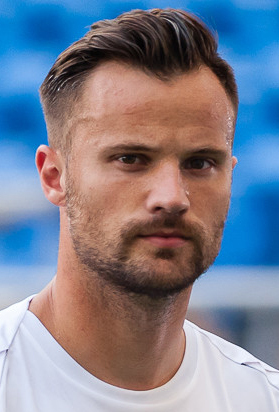
คาริส เซเฟรอวิช

| name = คาริส เซเฟรอวิช
| image = Haris Seferović 2018 (cropped).jpg
| caption = เซเฟรอวิชกับฟุตบอลทีมชาติสวิตเซอร์แลนด์|สวิตเซอร์แลนด์ในฟุตบอลโลก 2018
| fullname = คาริส เซเฟรอวิช
| birth_place = ซืร์ซี รัฐลูเซิร์น สวิตเซอร์แลนด์
| height = 1.89 เมตร
| position = กองหน้า|สไตรเกอร์
| currentclub = สโมสรฟุตบอลอัลวัศล์|อัลวัศล์
| clubnumber = 8
| youthyears1 = 1999–2004
| youthclubs1 = Sursee
| youthyears2 = 2004–2007
| youthclubs2 = FC Luzern|ลูเซิร์น
| youthyears3 = 2007–2009
| youthclubs3 = กราสฮอปเปอร์คลับซูริก|กราสฮอปเปอร์
| years1 = 2009–2010
| clubs1 = กราสฮอปเปอร์คลับซูริก|กราสฮอปเปอร์
| caps1 = 3
| goals1 = 0
| years2 = 2010–2013
| clubs2 = สโมสรฟุตบอลฟีออเรนตีนา|ฟีออเรนตีนา
| caps2 = 8
| goals2 = 0
| years3 = 2011–2012
| clubs3 = → (loan)
| caps3 = 10
| goals3 = 2
| years4 = 2012
| clubs4 = → อูนีโอเนสปอร์ตีวาเลชเช|เลชเช (ยืม)
| caps4 = 5
| goals4 = 0
| years5 = 2013
| clubs5 = → โนวารากัลโช|โนวารา (ยืม)
| caps5 = 18
| goals5 = 10
| years6 = 2013–2014
| clubs6 = เรอัลโซซิเอดัด
| caps6 = 24
| goals6 = 2
| years7 = 2014–2017
| clubs7 = ไอน์ทรัคท์ฟรังค์ฟวร์ท
| caps7 = 86
| goals7 = 16
| years8 = 2017–
| clubs8 = สปอร์ลิชบัวอีไบฟีกา|ไบฟีกา
| caps8 = 120
| goals8 = 57
| years9 = 2022–2023
| clubs9 = → กาลาทาซาไรสปอร์คูลือบือ (ฟุตบอล)|กาลาทาซาไร (ยืม)
| caps9 = 10
| goals9 = 0
| years10 = 2023
| clubs10 = → เซลตาเดบิโก (ยืม)
| caps10 = 18
| goals10 = 3
| years11 = 2023–
| clubs11 = สโมสรฟุตบอลอัลวัศล์|อัลวัศล์
| caps11 = 9
| goals11 = 5
| nationalyears1 = 2007–2010
| nationalteam1 = สวิตเซอร์แลนด์ รุ่นอายุไม่เกิน 17 ปี
| nationalcaps1 = 11
| nationalgoals1 = 9
| nationalyears2 = 2010–2011
| nationalteam2 = สวิตเซอร์แลนด์ รุ่นอายุไม่เกิน 19 ปี
| nationalcaps2 = 12
| nationalgoals2 = 8
| nationalyears3 = 2011–2012
| nationalteam3 = สวิตเซอร์แลนด์ รุ่นอายุไม่เกิน 21 ปี
| nationalcaps3 = 11
| nationalgoals3 = 3
| nationalyears4 = 2013–
| nationalteam4 = ฟุตบอลทีมชาติสวิตเซอร์แลนด์|สวิตเซอร์แลนด์
| nationalcaps4 = 93
| nationalgoals4 = 25
medalCountry|
คาริส เซเฟรอวิช (เกิดวันที่ 22 กุมภาพันธ์ ค.ศ. 1992) เป็นนักฟุตบอลชาวสวิสผู้เล่นในตำแหน่งกองหน้าให้กับสปอร์ลิชบัวอีไบฟีกา|ไบฟีกาในโปรตุเกสและฟุตบอลทีมชาติสวิตเซอร์แลนด์|ทีมชาติสวิตเซอร์แลนด์
เซเฟรอวิชลงเล่นระดับอาชีพครั้งแรกให้กับกราสฮอปเปอร์คลับซูริก|กราสฮอปเปอร์ในเดือนเมษายน ค.ศ. 2009 หลังจากนั้นไม่นาน ในเดือนมกราคม ค.ศ. 2010 เขาได้เซ็นสัญญากับสโมสรฟุตบอลฟีออเรนตีนา|ฟีออเรนตีนาในอิตาลี เขาเคยถูกปล่อยยืมตัวให้กับโนวาราในเซเรียบี ก่อนที่จะย้ายไปเรอัลโซซิเอดัดในสเปนใน ค.ศ. 2013 และในปีถัดมา เขาย้ายไปไอน์ทรัคท์ฟรังค์ฟวร์ทในเยอรมนี เขาอยู่ที่นั่นสามฤดูกาลก่อนที่จะย้ายไปไบฟีกาในโปรตุเกส
เซเฟรอวิชลงเล่นให้กับทีมชาติมาตั้งแต่ ค.ศ. 2013 เขาเป็นตัวแทนของชาติในการแข่งขันฟุตบอลโลก 2014, ฟุตบอลชิงแชมป์แห่งชาติยุโรป 2016 และฟุตบอลโลก 2018 โดยได้ลงเล่นระดับทีมชาติกว่า 60 นัด
== เกียรติประวัติ ==
ไอน์ทรัคท์ฟรังค์ฟวร์ท
* เดเอ็ฟเบ-โพคาล รองชนะเลิศ: เดเอ็ฟเบ-โพคาล ฤดูกาล 2016–17|2016–17
ไบฟีกา
* ปรีไมราลีกา: 2018–19
* Supertaça Cândido de Oliveira: 2017, 2019
สวิตเซอร์แลนด์
* ฟุตบอลโลกเยาวชนอายุไม่เกิน 17 ปี: 2009
รางวัลส่วนตัว
* ผู้ทำประตูสูงสุดในปรีไมราลีกา: 2018–19
* นักฟุตบอลชาวบอสเนีย (รุ่นอายุไม่เกิน 19 ปี) ยอดเยี่ยมแห่งปี: 2009 Seferović oduševljen nagradom
* ผู้เล่นชาวสวิสแห่งปี: 2019
== อ้างอิง ==
== แหล่งข้อมูลอื่น ==
* Profile at Swiss Football League
*
*
*
Navboxes
| title = ทีมชาติสวิตเซอร์แลนด์
| bg = red
| fg = white
| bordercolor = #CC0000
หมวดหมู่:นักฟุตบอลชาวสวิส
หมวดหมู่:กองหน้าฟุตบอล
หมวดหมู่:ผู้เล่นในสวิสซูเปอร์ลีก
หมวดหมู่:ผู้เล่นในเซเรียอา
หมวดหมู่:ผู้เล่นในเซเรียบี
หมวดหมู่:ผู้เล่นในลาลิกา
หมวดหมู่:ผู้เล่นในบุนเดิสลีกา
หมวดหมู่:ผู้เล่นในปรีไมราลีกา
หมวดหมู่:ผู้เล่นกราสฮอปเปอร์คลับซูริก
หมวดหมู่:ผู้เล่นสโมสรฟุตบอลฟีออเรนตีนา
หมวดหมู่:ผู้เล่นสโมสรฟุตบอลเนอชาแตลซามักซ์
หมวดหมู่:ผู้เล่นอูนีโอเนสปอร์ตีวาเลชเช
หมวดหมู่:ผู้เล่นสโมสรฟุตบอลโนวารา
หมวดหมู่:ผู้เล่นเรอัลโซซิเอดัด
หมวดหมู่:ผู้เล่นไอน์ทรัคท์ฟรังค์ฟวร์ท
หมวดหมู่:ผู้เล่นสปอร์ลิชบัวอีไบฟีกา
หมวดหมู่:นักฟุตบอลกาลาทาซาไรสปอร์คูลือบือ
หมวดหมู่:นักฟุตบอลทีมชาติสวิตเซอร์แลนด์
หมวดหมู่:ผู้เล่นในฟุตบอลโลก 2014
หมวดหมู่:ผู้เล่นในฟุตบอลชิงแชมป์แห่งชาติยุโรป 2016
หมวดหมู่:ผู้เล่นในฟุตบอลโลก 2018
หมวดหมู่:ผู้เล่นในฟุตบอลชิงแชมป์แห่งชาติยุโรป 2020
หมวดหมู่:ผู้เล่นในฟุตบอลโลก 2022
หมวดหมู่:บุคคลจากรัฐลูเซิร์น